Stafford, Dolton

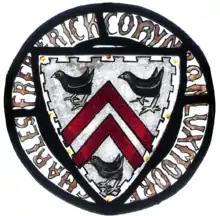
Canting arms of Charles Luxmoore: "Argent, two chevronells gules between three moorcocks close proper a bordure embattled of the first bezantée". Stained glass window, Stafford Barton.

It was sold in 1912 to Charles Frederick Coryndon Luxmoore (1872–1933), FSA, FRGS, formerly a Captain in the 3rd Cheshire Regiment, and particularly noted as an explorer of the Amazon.